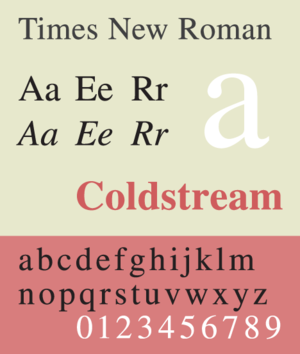
En typographie, la classification Vox-Atypi permet de classer les polices de caractères en onze grandes familles. Inventée par Maximilien Vox en 1952, elle a été adoptée en 1962 par l'Association typographique internationale. Elle est aussi adoptée, avec quelques modifications, comme norme allemande en 1964, comme norme britannique en 1967, et comme norme française en 1977.